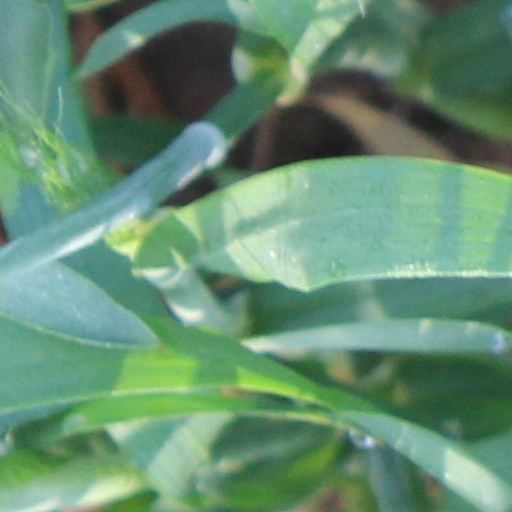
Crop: wheat